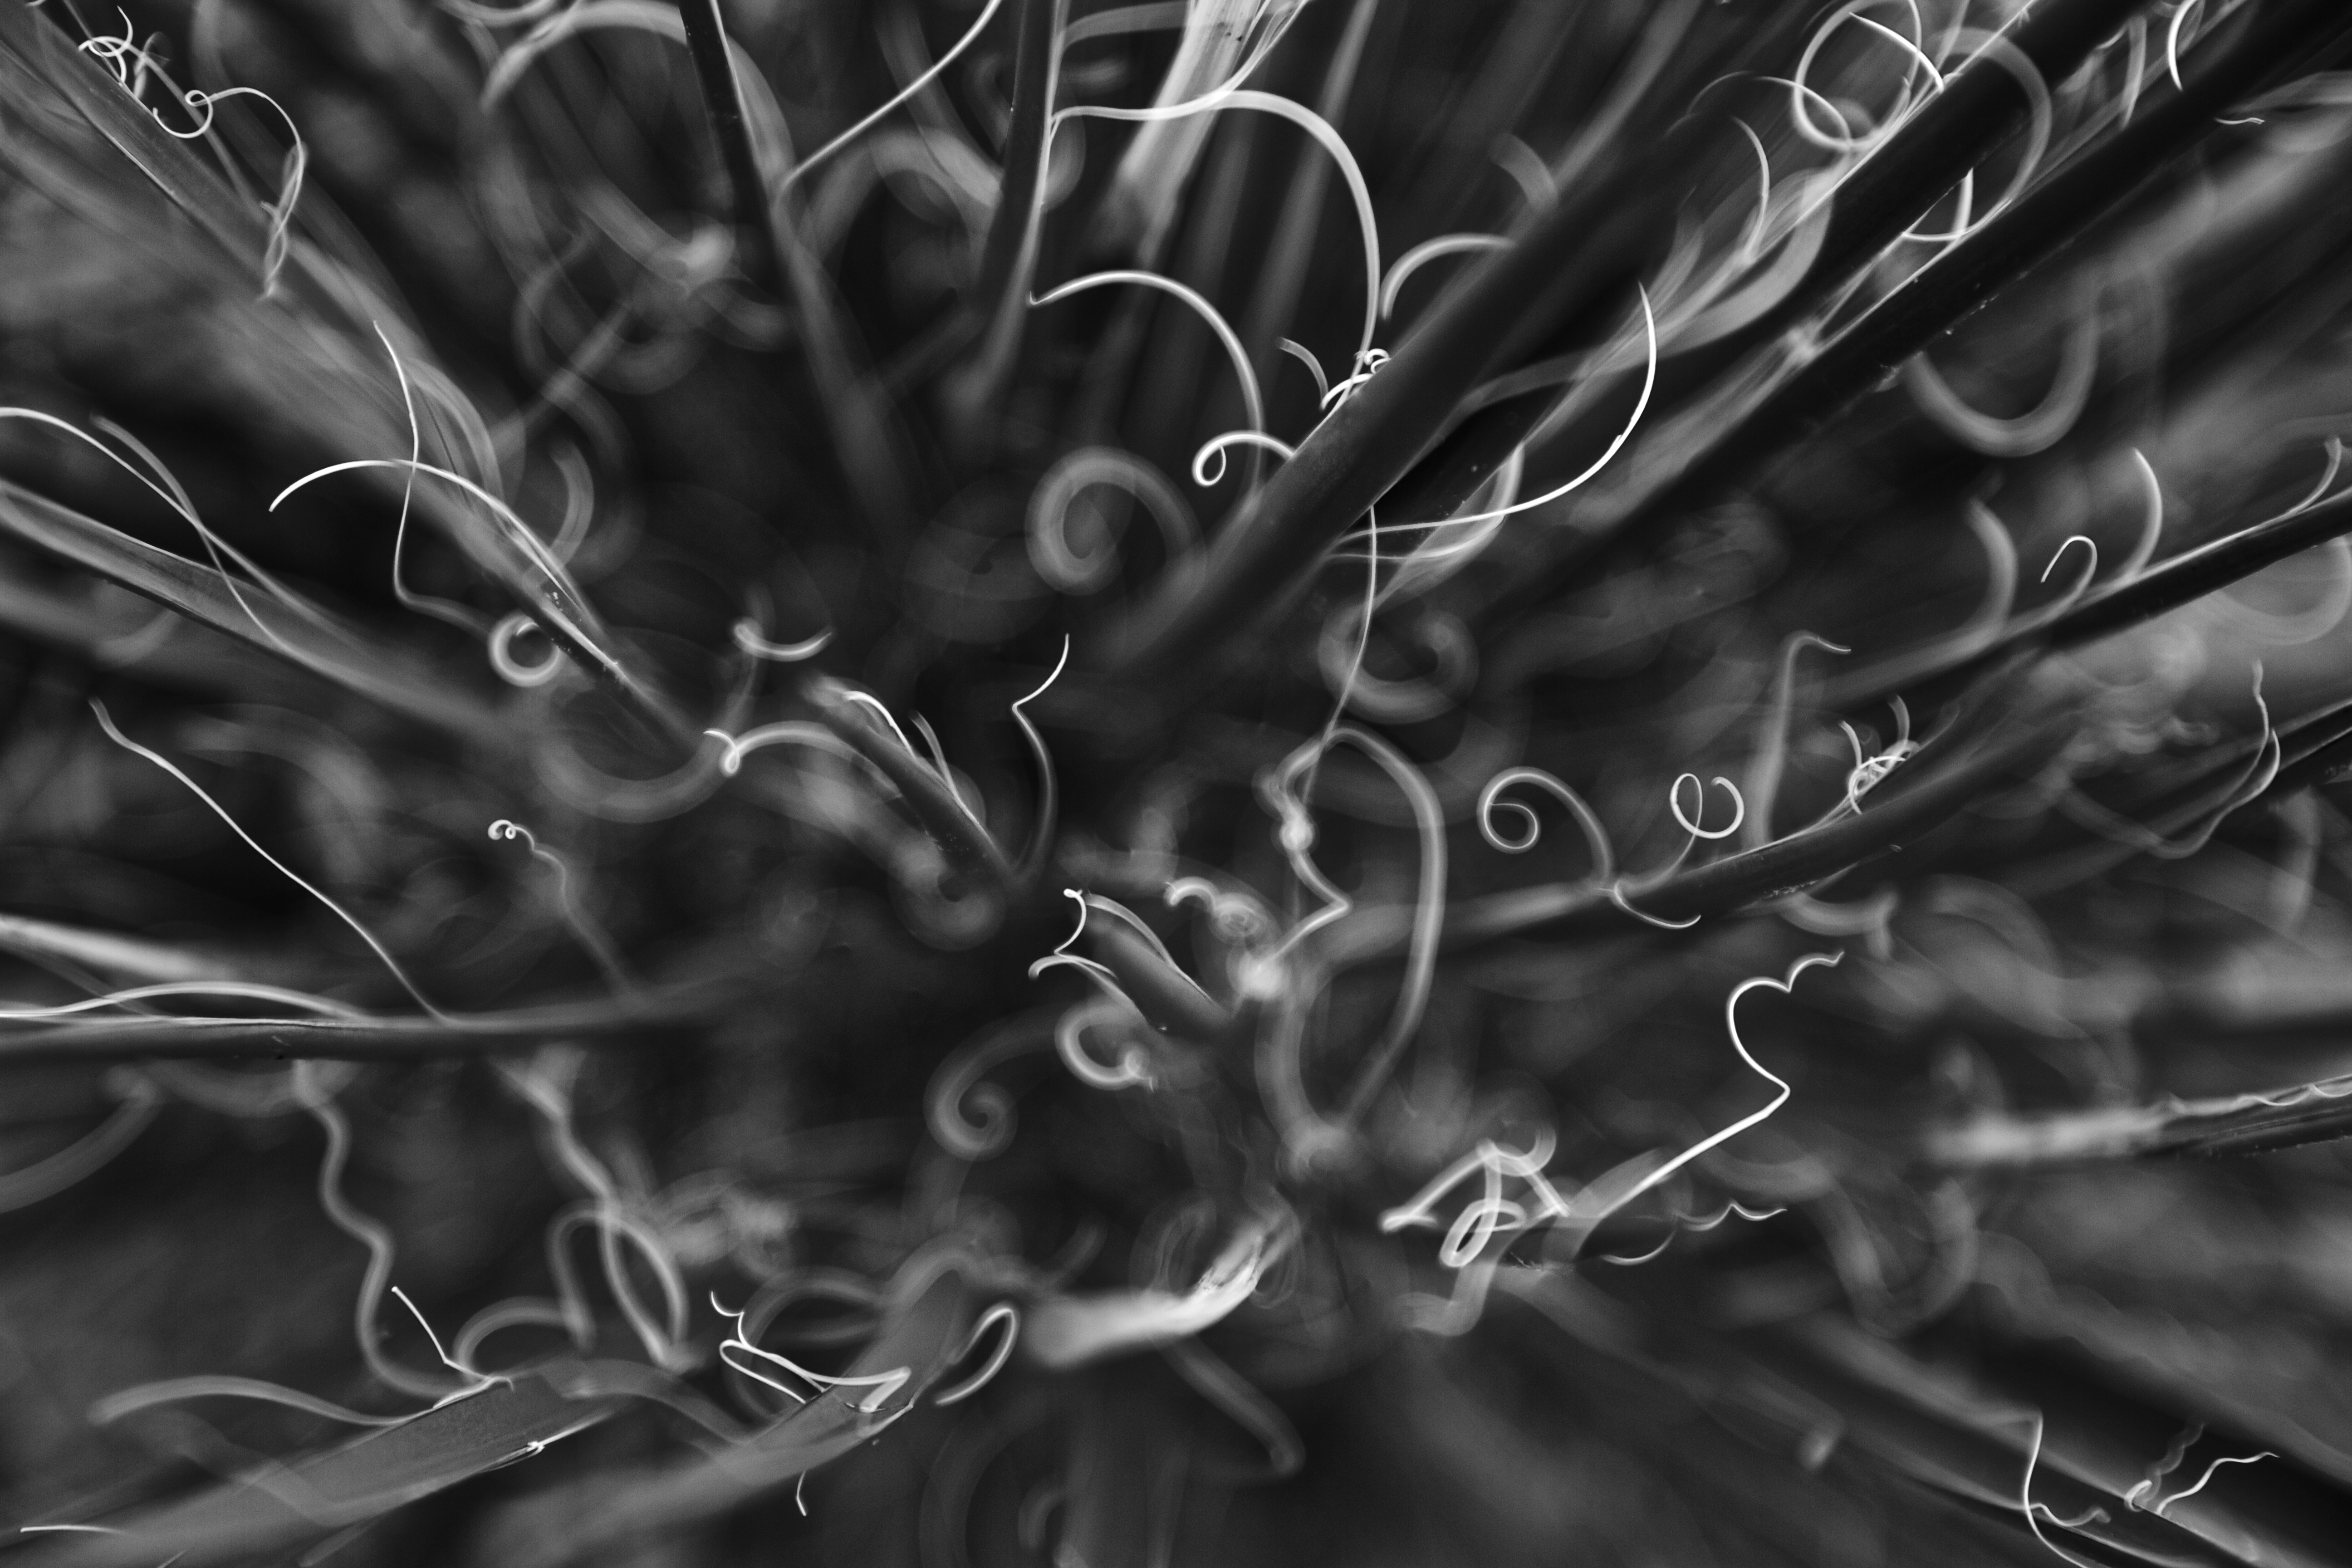
branch, light, black and white, photography, texture, flower, smoke, line, darkness, black, monochrome, close up, font, macro photography, monochrome photography, computer wallpaper